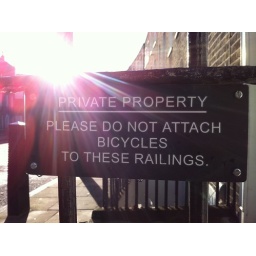
Black 'No Bicycles' sign with white writing in Islington, London. Lens flare.